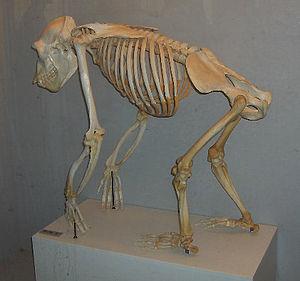
Le Chimpanzé commun est une espèce de singes appartenant à la famille des hominidés. Avec le Bonobo, il forme le genre Pan, ou Chimpanzé. La répartition géographique du chimpanzé commun s'étend de la Guinée, à l'ouest, aux lacs Tanganyika et Victoria, à l'est. Il est limité au sud par le fleuve Congo, au-delà duquel vit son cousin le Bonobo.